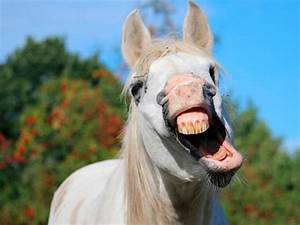
Label: cavallo